57th Medical Detachment

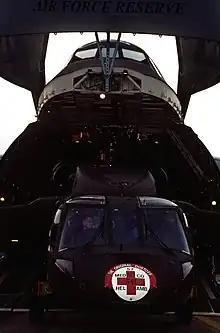
The 57th Medical Company conducts a static load of a UH-60 air ambulance aboard a C-5 Galaxy, here in 1994, at Pope Air Force Base

In November 1998, the 498th Medical Company (Air Ambulance), a sister company at Fort Benning, Georgia, deployed to provide humanitarian relief to several countries in Central America. The 57th Medical Company (Air Ambulance) was tasked to provide support to 5th Ranger Training Battalion-Dahlonga, GA, 6th Ranger Training Battalion-Eglin Air Force Base, FL, 3rd Infantry Division (M) at Fort Stewart, GA in addition to the 24 hour MEDEVAC support to XVIII Airborne Corps and Fort Bragg. Added to the unit's tremendous workload in November was C,FSMT's deployment to JRTC in support of 3rd Brigade, 82nd Airborne Division and the unit's Initial Command Inspection for the new commander.